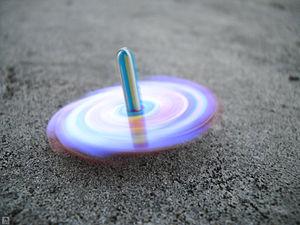
En cinématique, l'étude des corps en rotation est une branche fondamentale de la physique du solide et particulièrement de la dynamique, y compris de la dynamique des fluides, qui complète celle du mouvement de translation. L'analyse du mouvement de rotation se prolonge y compris aux échelles atomiques, avec la dynamique moléculaire et l'étude de la fonction d'onde en mécanique quantique.